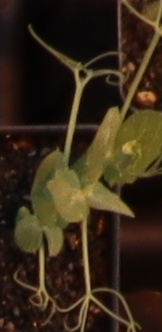
Label: Field Pea